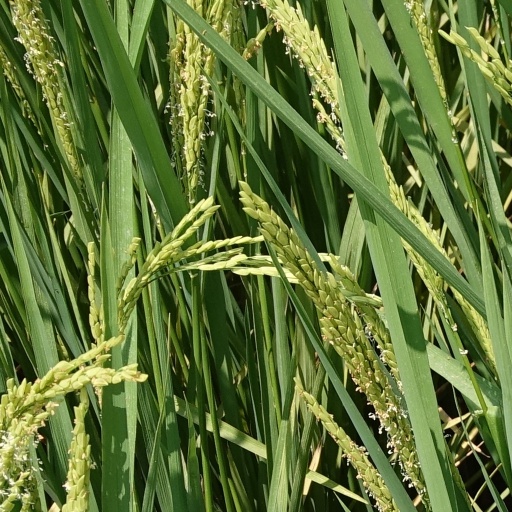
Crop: rice